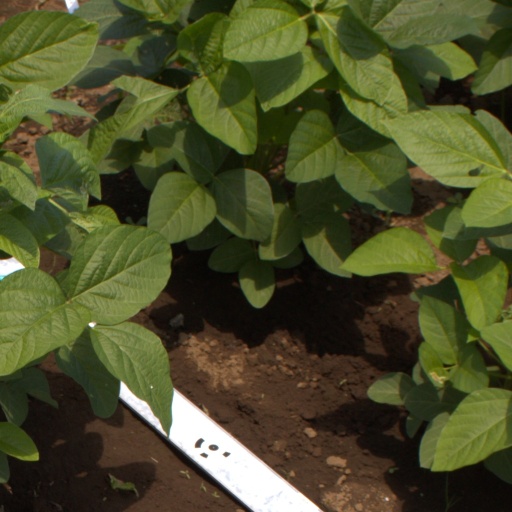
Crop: soybean